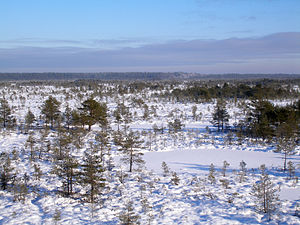
Kõnnu Suursoo
Suru Suursoo er en mose i Harju maakond Kuusalu vald beliggende i Põhja-Kõrvemaa looduskaitseala. Mosen er registreret som et uberørt naturobjekt.